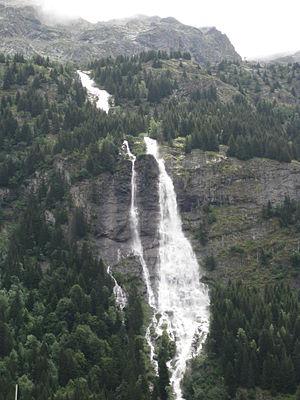
Cascade de la Fare, Vaujany
Vaujany est une commune française située dans le canton du Bourg-d'Oisans, relié à l'Alpe d'Huez par les pistes de ski, le département de l'Isère en région Auvergne-Rhône-Alpes.